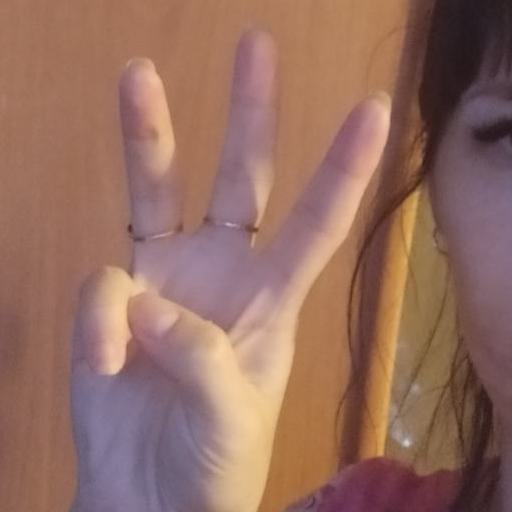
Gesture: three